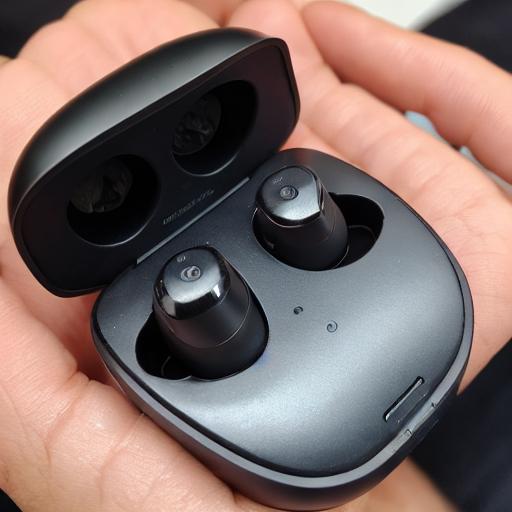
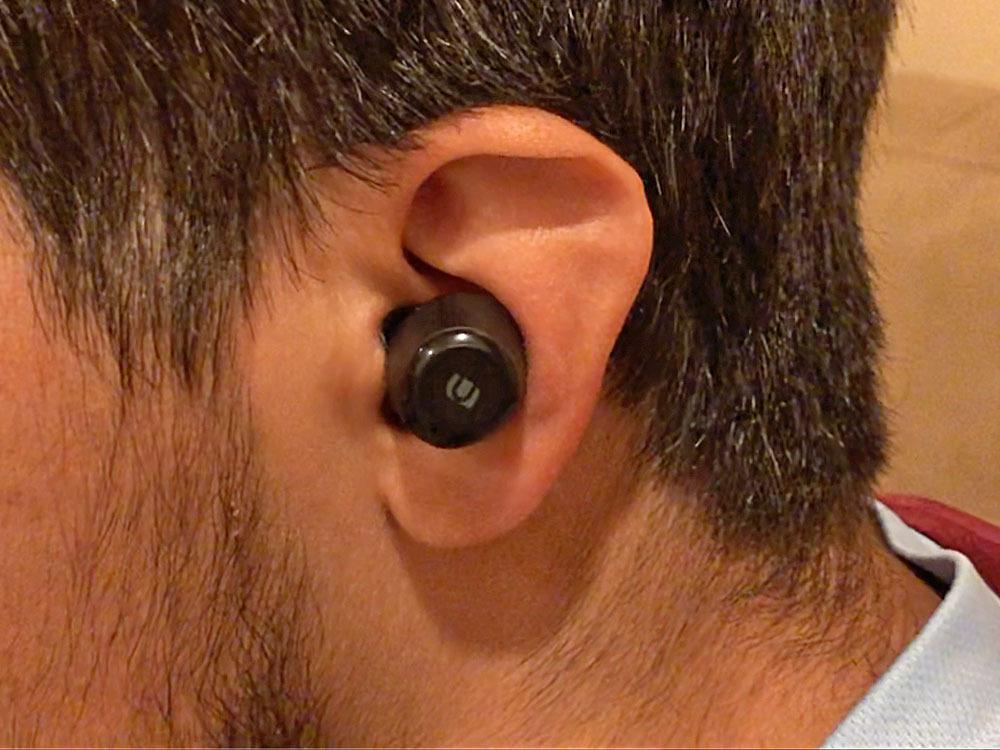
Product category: earbuds
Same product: no